Slayer

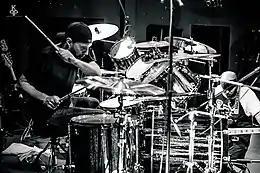
Original Slayer drummer Dave Lombardo rejoined the band in 2001 after a nine-year hiatus, and performed on the albums "Christ Illusion" (2006) and "World Painted Blood" (2009) before departing once again in 2013.

The next studio album, "Christ Illusion", was originally scheduled for release on June 6, 2006, and would be the first album with original drummer Lombardo since 1990's "Seasons in the Abyss". However, the band decided to delay the release of the record, as they did not want to be among the many, according to King, "half-ass, stupid fucking loser bands" releasing records on June 6, although "USA Today" reported the idea was thwarted because the band failed to secure sufficient studio recording time. Slayer released "Eternal Pyre" on June 6 as a limited-edition EP. "Eternal Pyre" featured the song "Cult", a live performance of "War Ensemble" in Germany and video footage of the band recording "Cult". Five thousand copies were released and sold exclusively through Hot Topic chain stores, selling out within hours of release. On June 30, Nuclear Blast Records released a 7" vinyl picture disc version limited to a thousand copies.